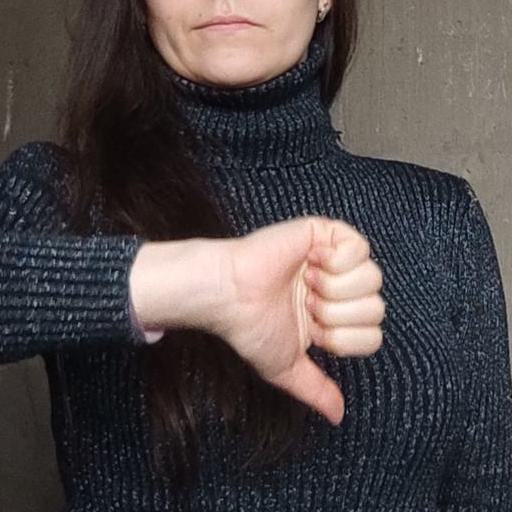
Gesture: dislike